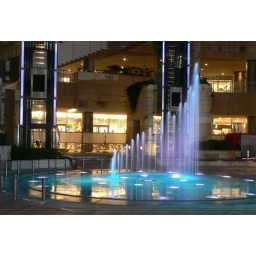
in front of TV Asahi building